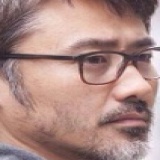
diễn viên Ngô Tú Ba